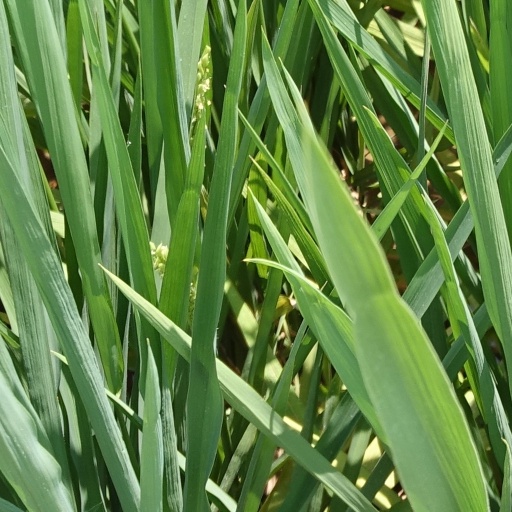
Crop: rice